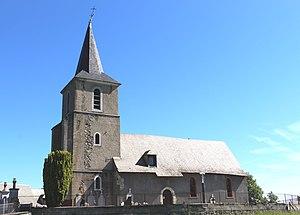
Église Saint-Pierre de Bettes (Hautes-Pyrénées)
Bettes est une commune française située dans le département des Hautes-Pyrénées, en région Occitanie.